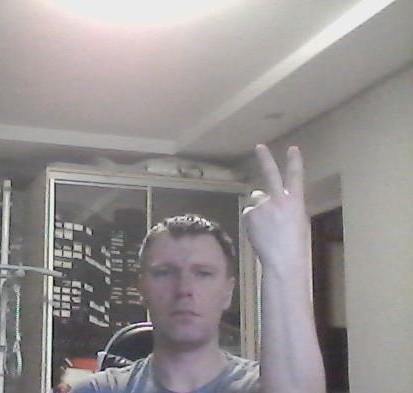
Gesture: peace_inverted